Urban agriculture by region

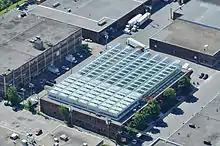
Lufa Farms greenhouses are constructed on the rooftops of Greater Montreal.

In Montreal, Quebec, about 100 community gardens provide plots where citizens can grow fruits, vegetables, herbs, and flowers. The largest community garden has about 255 allotment plots, while the smallest site has about 25 plots. Out of 2 million people living in the urbanized parts of Montreal, about 10,000 residents share the garden plots. The program has been in place since 1975 and is managed by the boroughs. Some of the boroughs have a gardening instructor who visits the gardens regularly to give gardeners tips. Soil, a water supply, a space for tools, sand, fencing, and paint are provided by the city, managed by the Department of Sports, Recreation and Social Development.